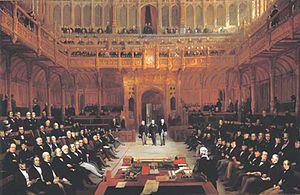
13 février : les explorateurs britannique John Hanning Speke et Richard Francis Burton atteignent le Lac Tanganyika à Ujiji.